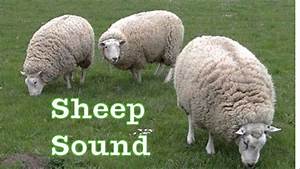
Label: sheep